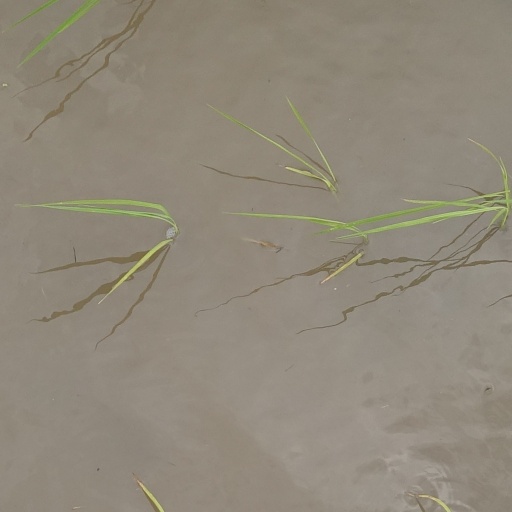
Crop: rice